Time trialist

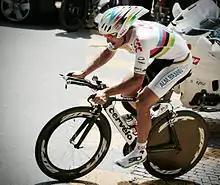
Fabian Cancellara riding a time-trial Cervelo bicycle with aerodynamic wheels and aero bars.

A time trialist is a road bicycle racer who can maintain high speeds for long periods of time, to maximize performance during individual or team time trials. The term "cronoman", or "chronoman", is also used to refer to a time trialist.